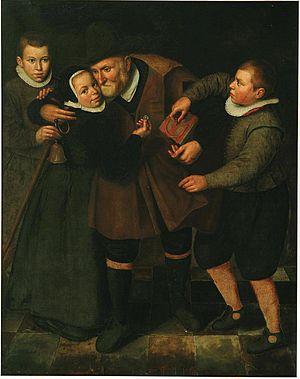
Cornelis Engelsz., né en 1574 ou 1575 à Gouda, et mort en 1660 à Haarlem en Hollande, est un peintre du Siècle d'or néerlandais. Il était le père du portraitiste Jan Cornelisz. Verspronck.